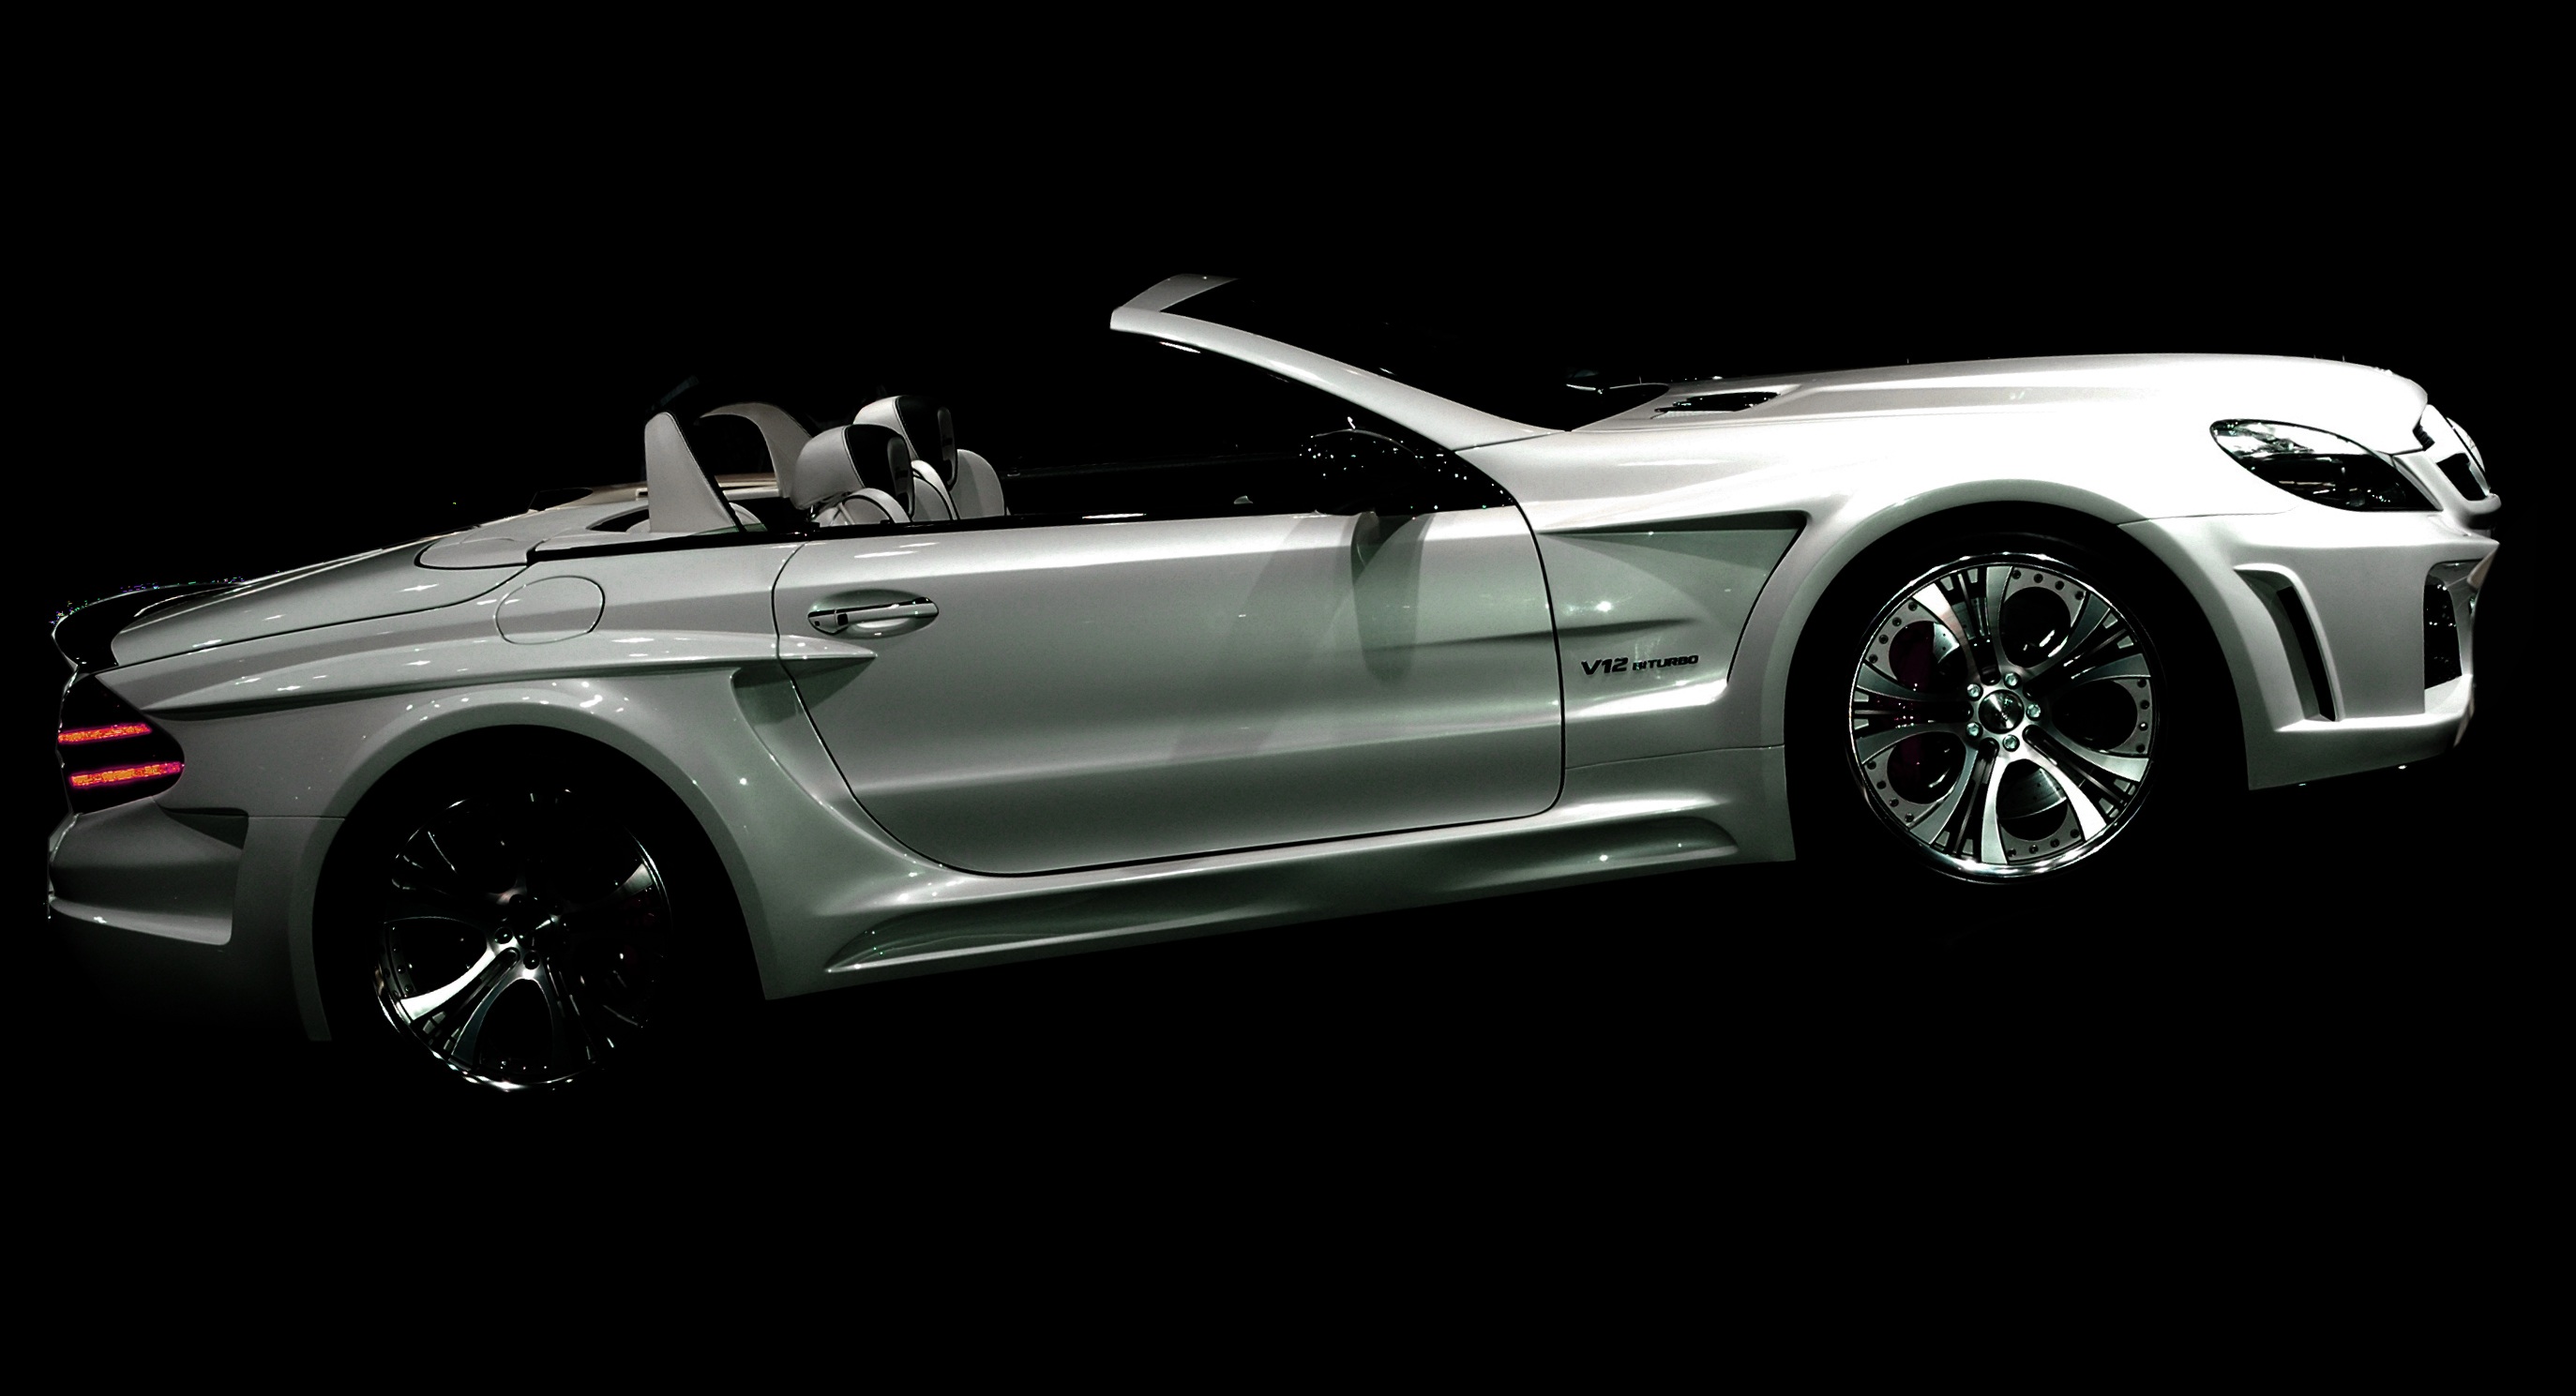
sport, car, wheel, vehicle, auto, sports car, bumper, supercar, luxury, sedan, bmw, convertible, mercedes benz, land vehicle, automobile make, automotive exterior, automotive design, luxury vehicle, performance car, personal luxury car, mercedes benz slr mclaren